Hannah (biblical figure)

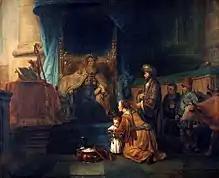
Hannah presenting her son Samuel to the priest Eli, ca. 1665

Hannah's conflict with her rival, her barrenness, and her longing for a son are stereotypical motifs. According to Michelle Osherow, Hannah represents the character of the earnest petitioner and grateful celebrant of divine glory. Hannah was an important figure for early English Protestantism, which emphasized the importance of private prayer. The Jerusalem Talmud took Hannah as an exemplar of prayer. The story of Hannah is the Haftarah reading for Rosh Hashanah.